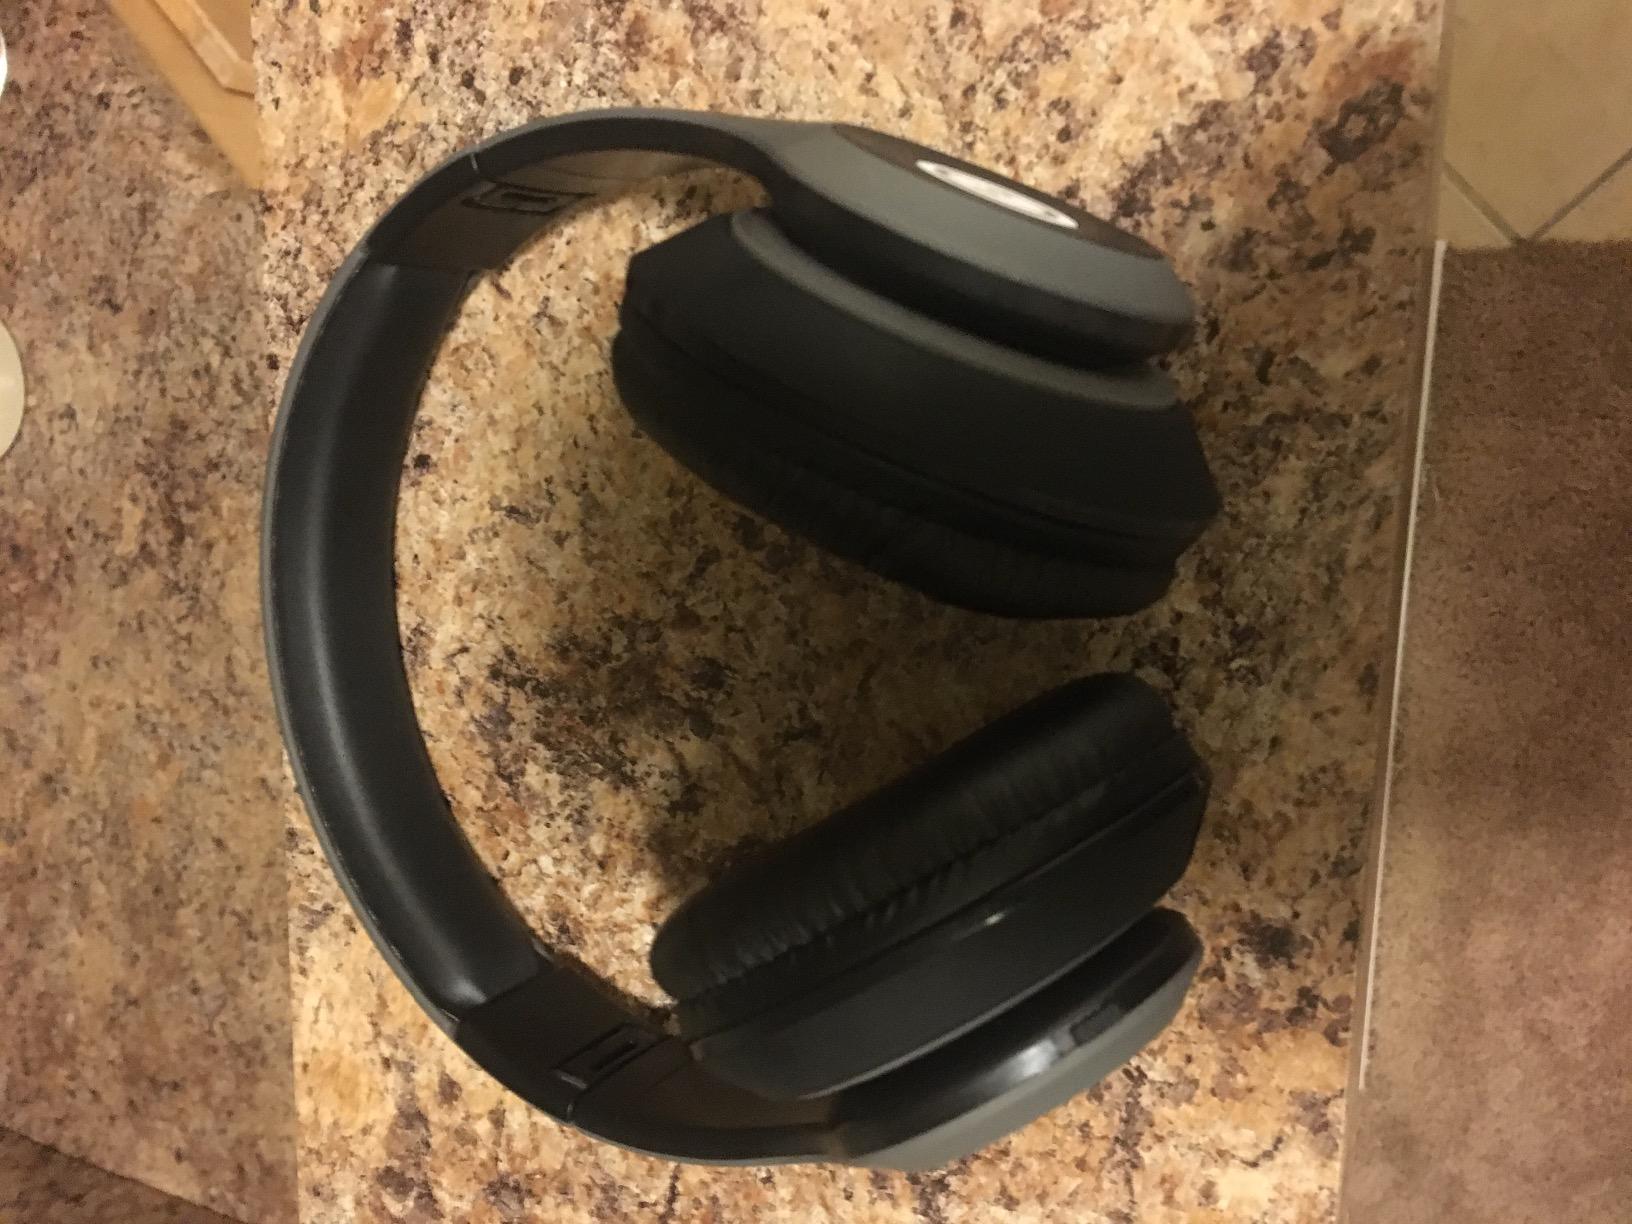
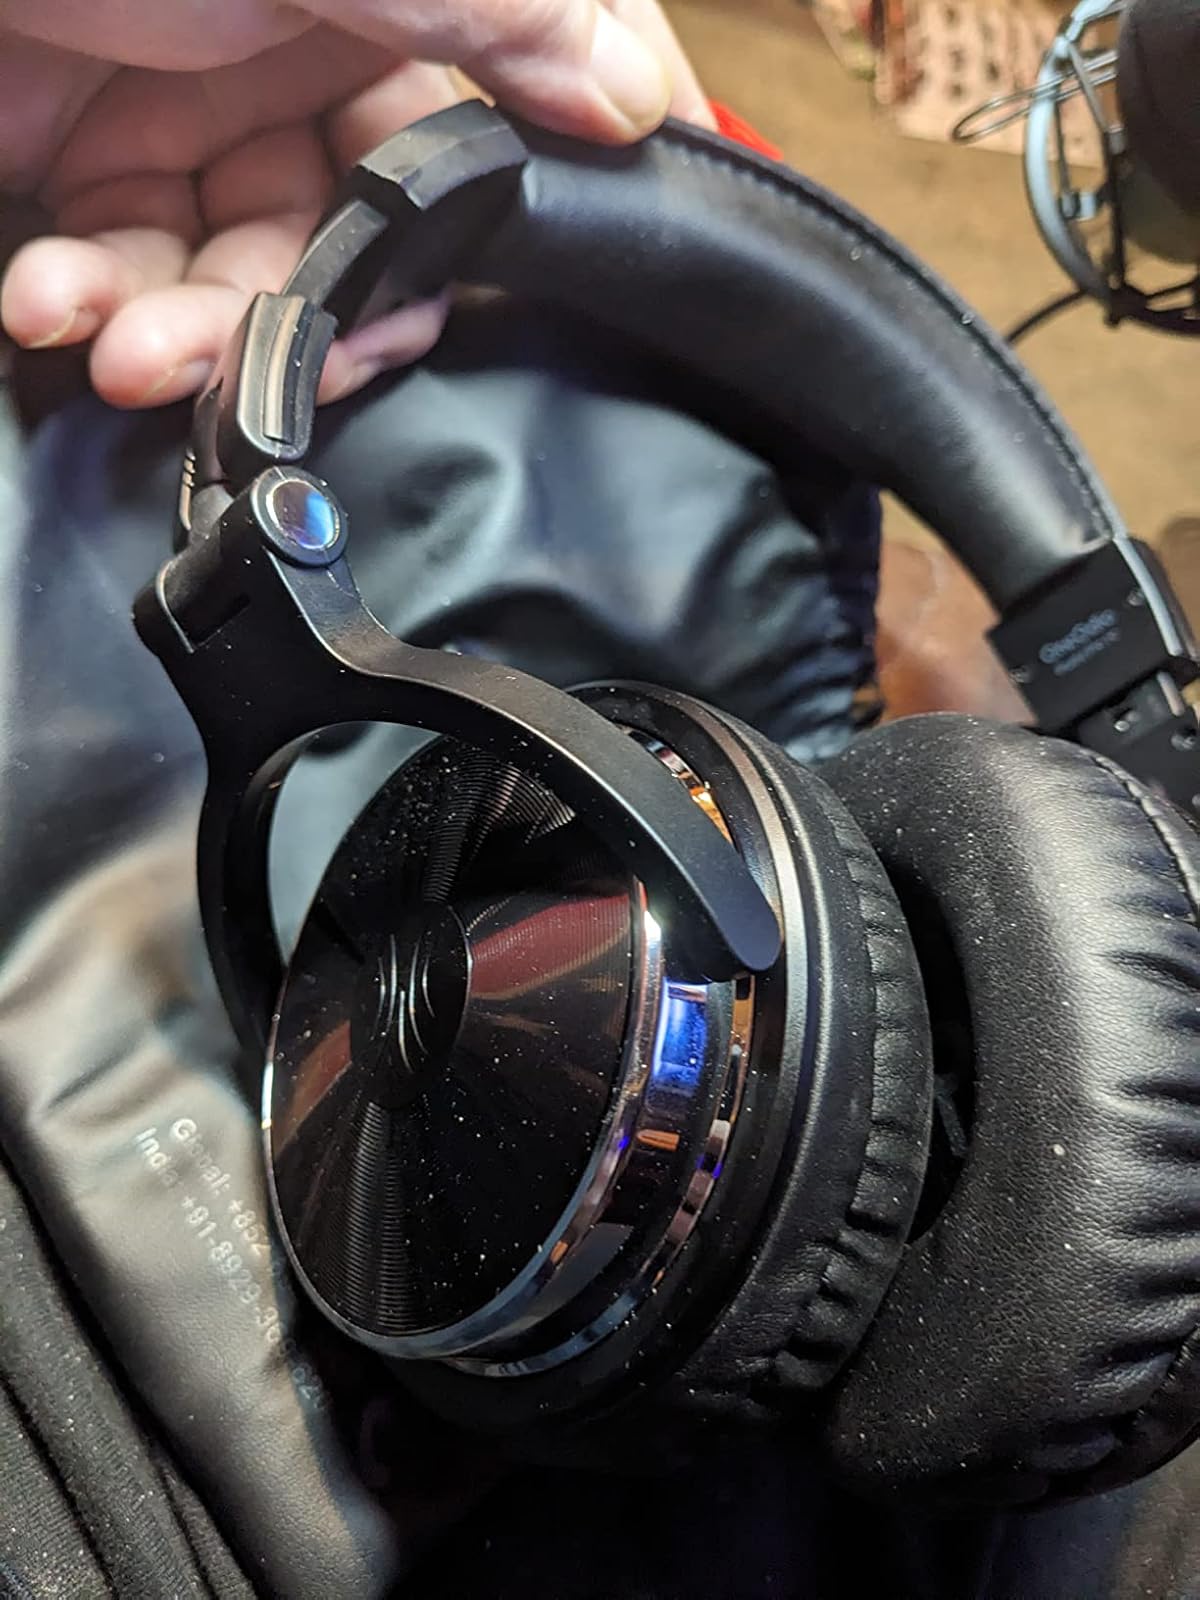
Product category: headphones
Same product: no